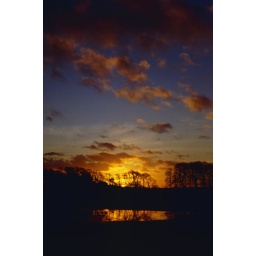
The last rays of the setting sun reflected by a pool of standing water in a flooded field.